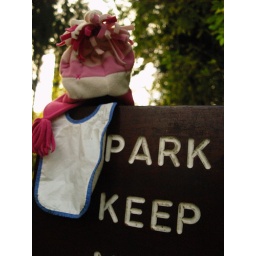
I guess this must've been the lost and found, it's the information sign beside the car park.